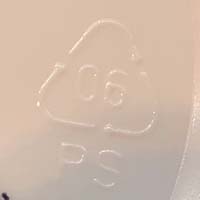
Plastic recycling code class: 6_polystyrene_PS